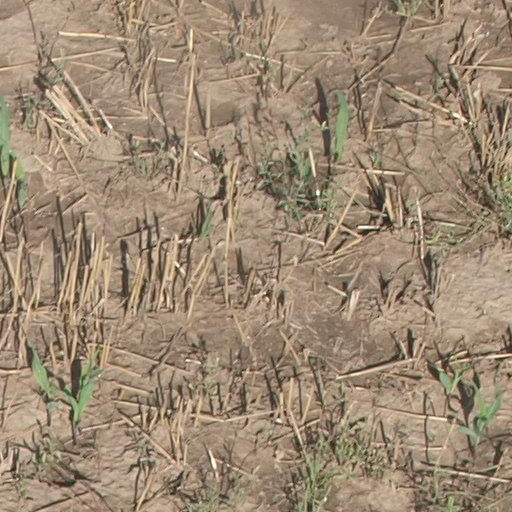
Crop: maize; corn